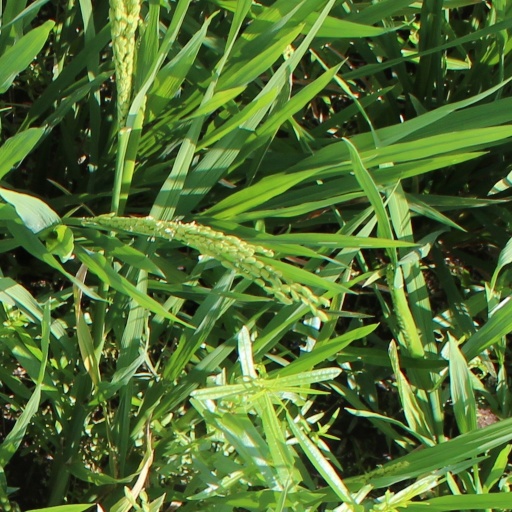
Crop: rice